Miyori no Mori

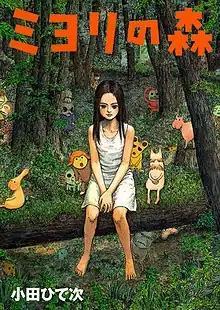
The cover of "Miyori no Mori"

is a 2004 manga series by Hideji Oda and a 2007 anime television film based on it. Two manga sequels, and were published in 2007 and 2008.